Cornerstone Church of Christ

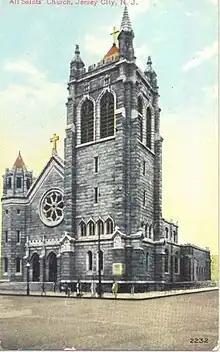
Postcard of All Saints Church in Jersey City, New Jersey

The church's cornerstone was laid in 1906 and unveiled to a crowd of approximately 5,000 people. The church and rectory, constructed with North Carolina granite in an English Gothic style, was completed in early 1908 for $290,000. The church was built to accommodate a growing Catholic community.